Burgdorf, Hanover

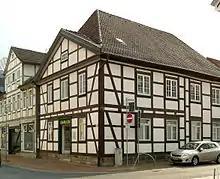
Synagogue of Burgdorf

In 1811, a new synagogue was built for the Jewish community in the town. They were forced to sell the building to the town in 1939. Hitlerjugend occupyed the building from 1941 on. It was used as a public library from 1944 to 1959. A businessman bought the building in 2007 and rented it to the town. Since 2008, it is used as a museum and cultural center.